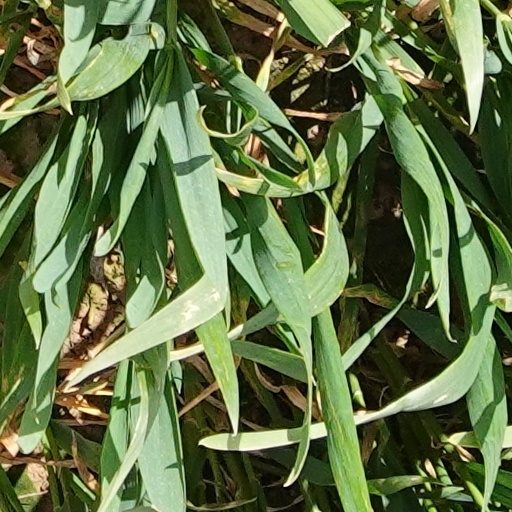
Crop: wheat